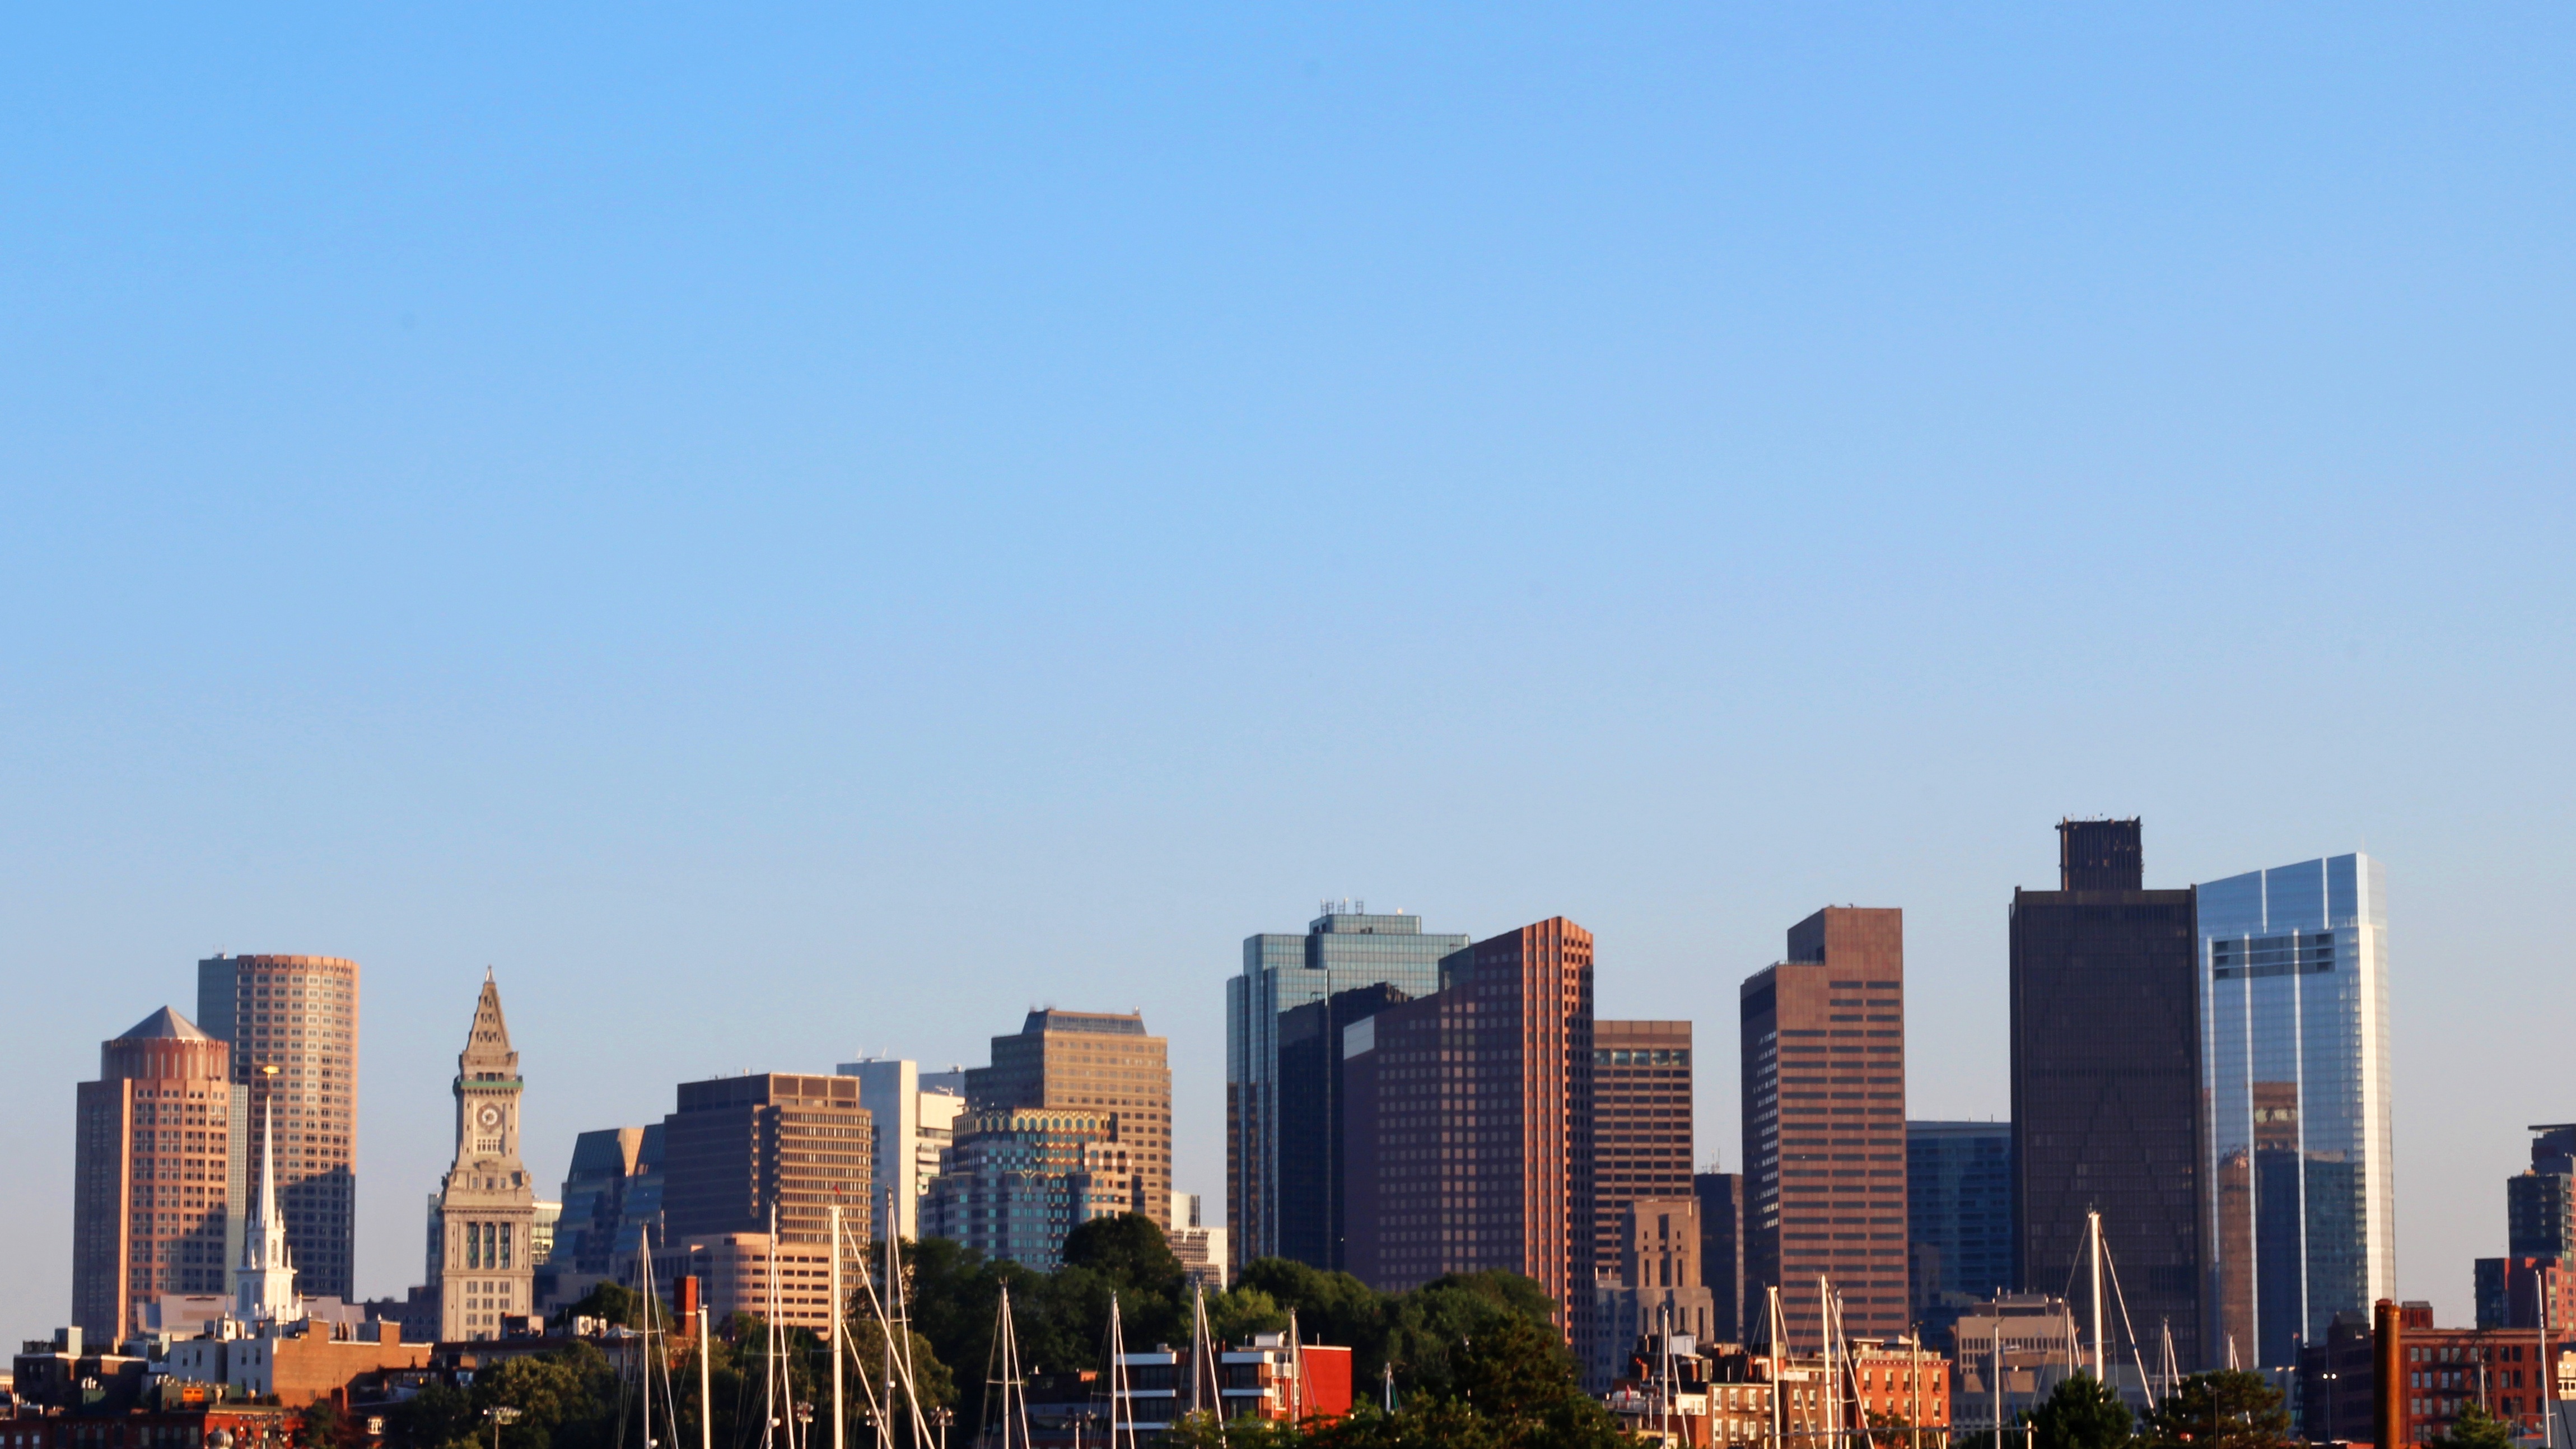
horizon, skyline, city, skyscraper, cityscape, panorama, downtown, tower block, metropolis, neighbourhood, residential area, geographical feature, human settlement, metropolitan area